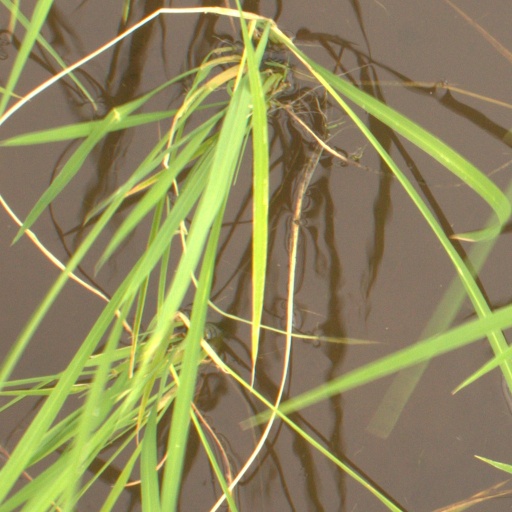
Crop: rice